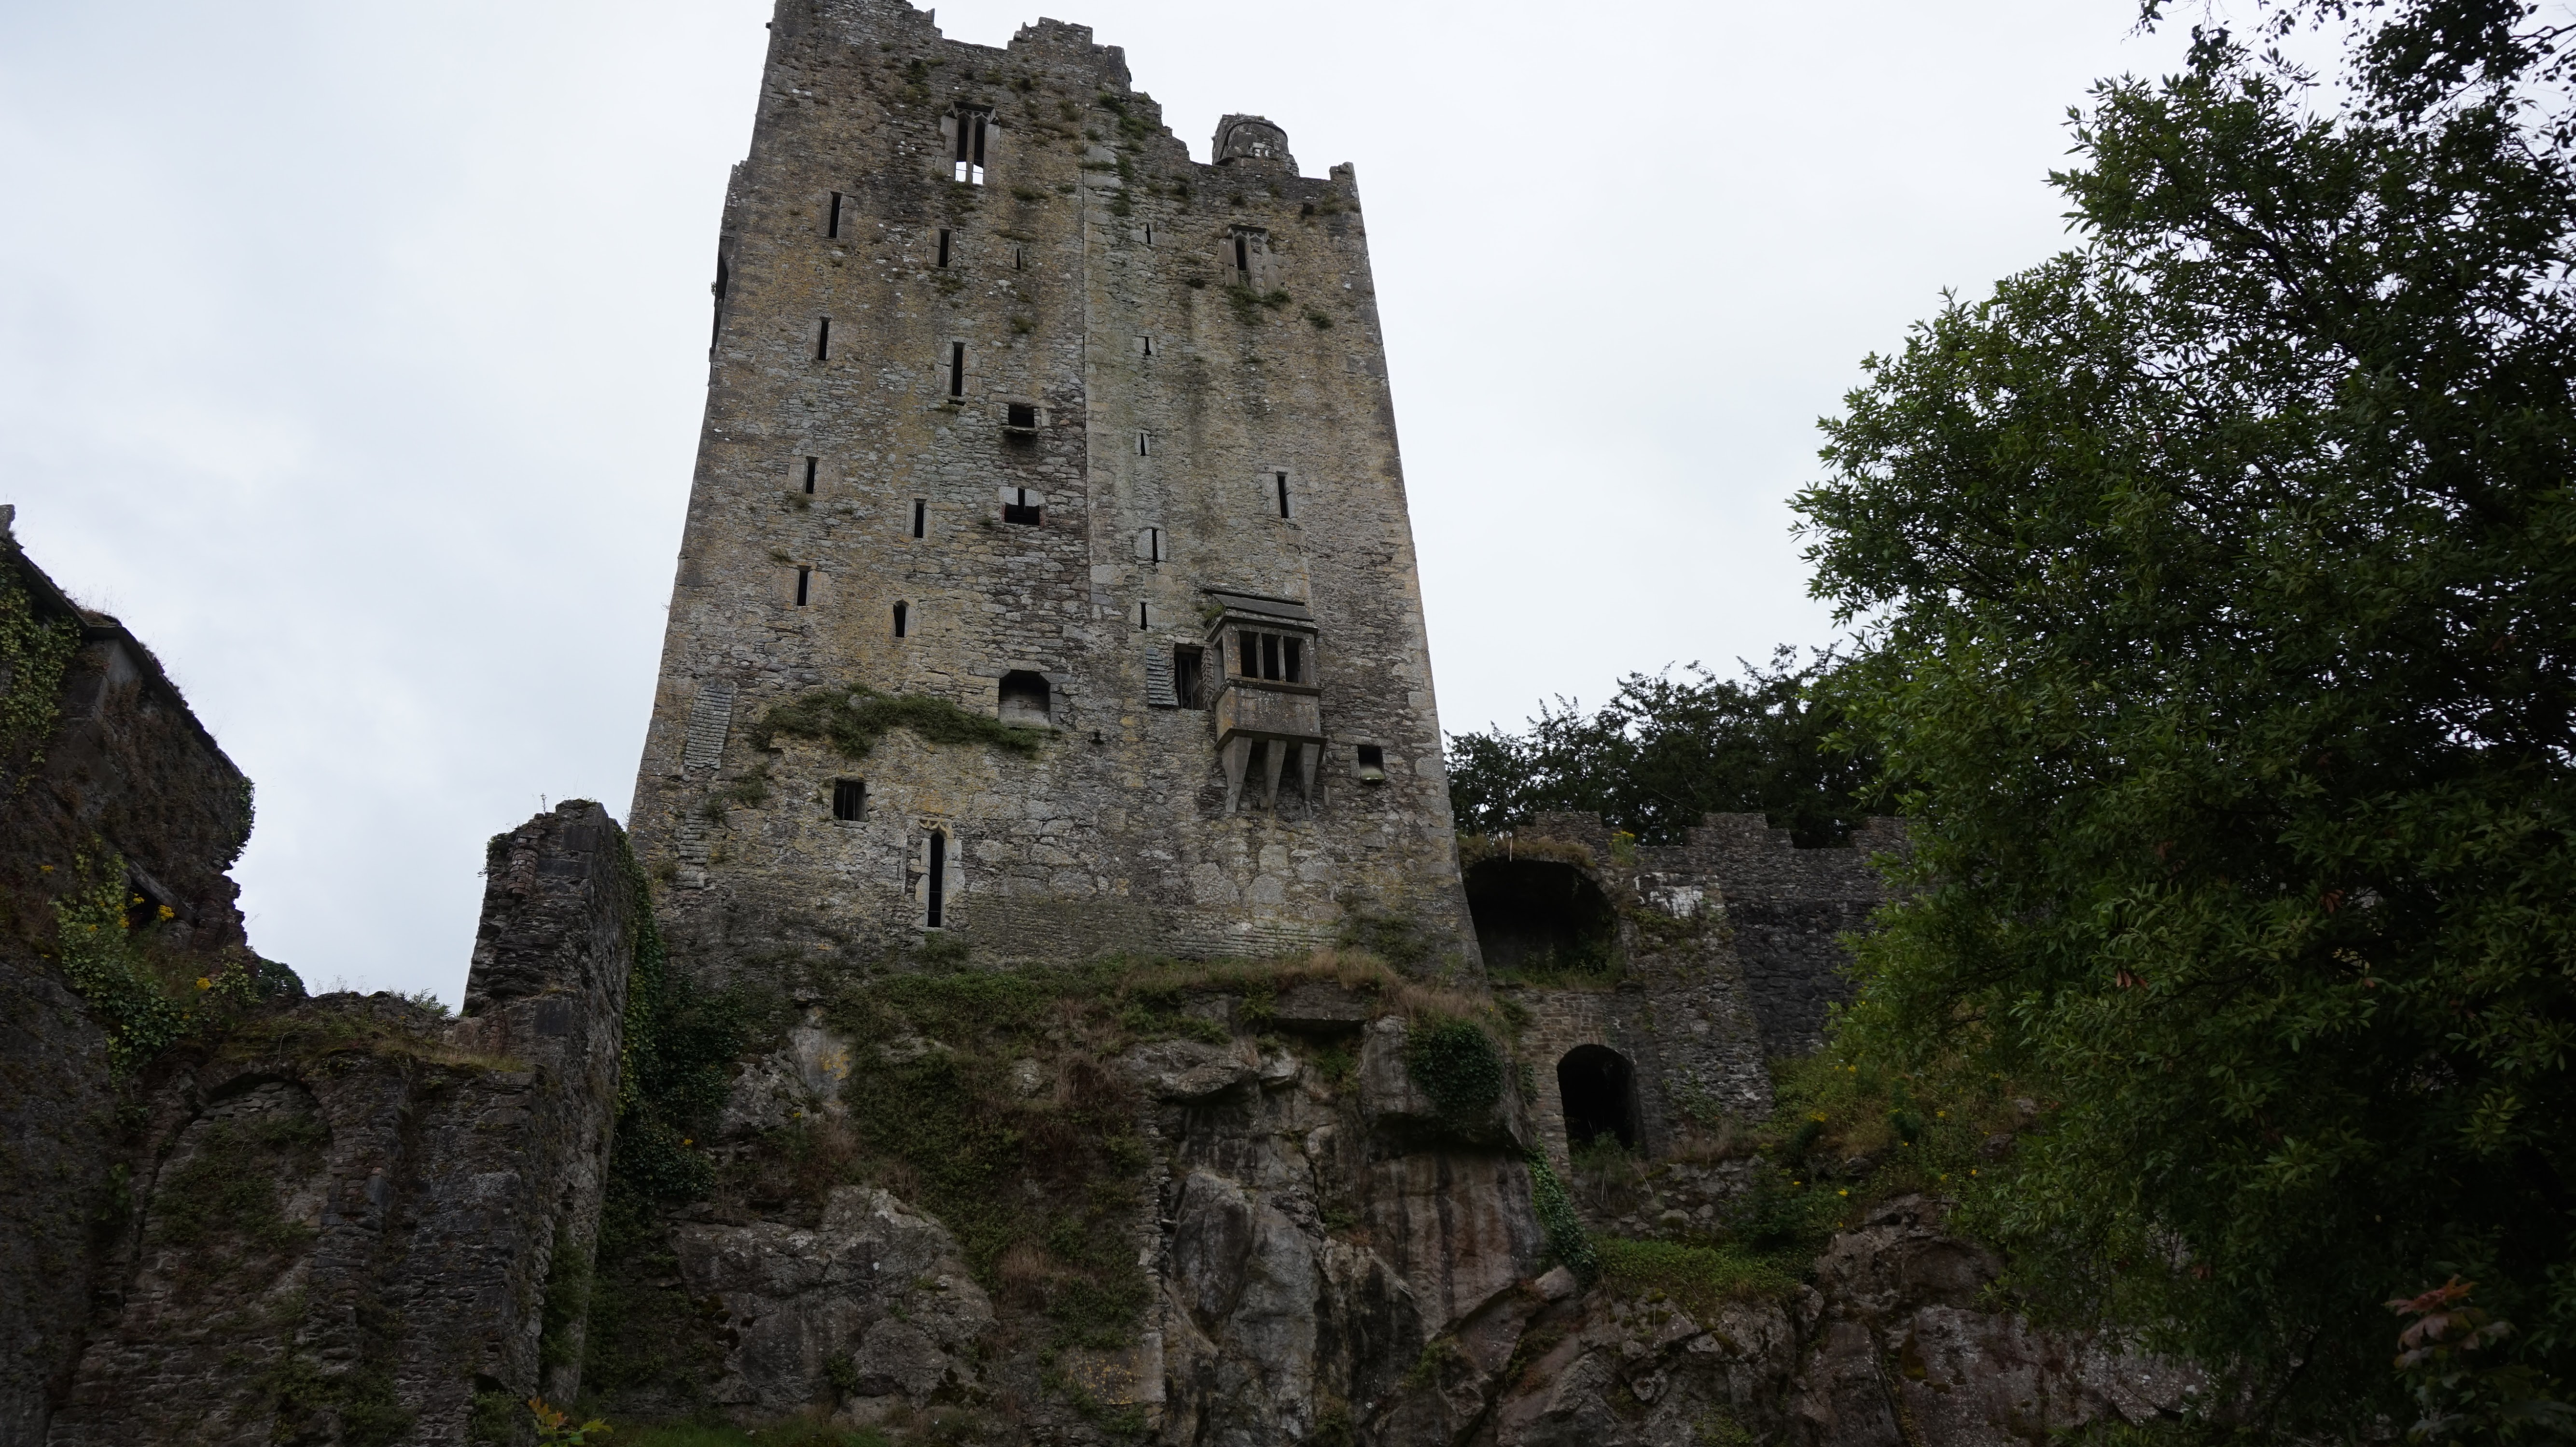
landscape, architecture, building, chateau, old, wall, travel, tower, castle, ancient, landmark, historic, fortification, tourism, place of worship, outdoors, medieval, fortress, ruins, monastery, ireland, historic site, worm's eye view, blarney castle, stone structure